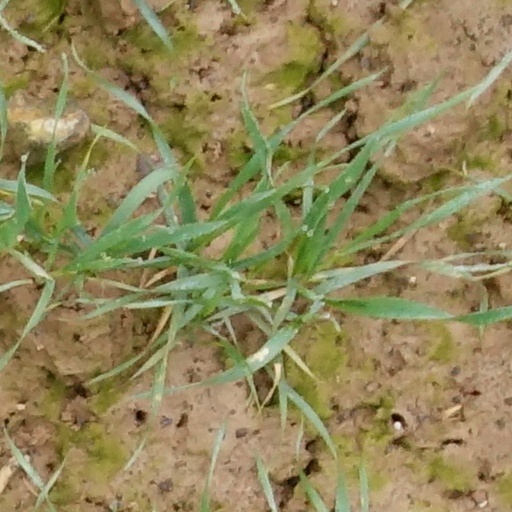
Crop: wheat